Aditya Puri

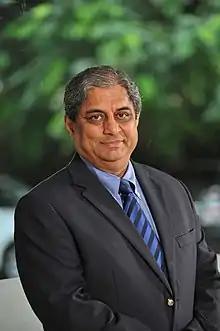
Aditya Puri

Aditya Puri is a senior advisor at The Carlyle Group. He was the managing director of HDFC Bank, India's largest private sector bank. He assumed this position in September 1994. Puri was the longest-serving head of any private bank in the country. "India Today" ranked him at #24 in India's 50 Most Powerful People of 2017 list.